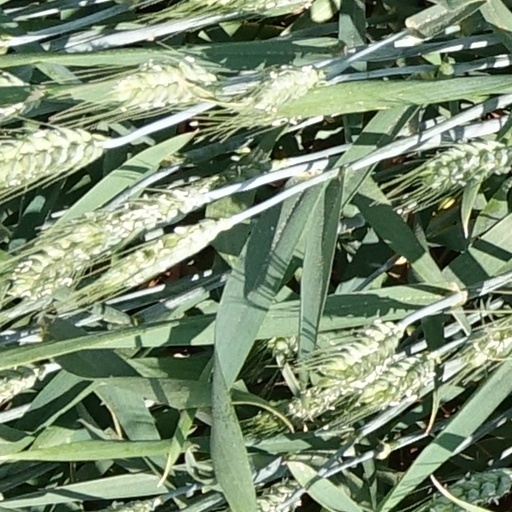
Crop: wheat